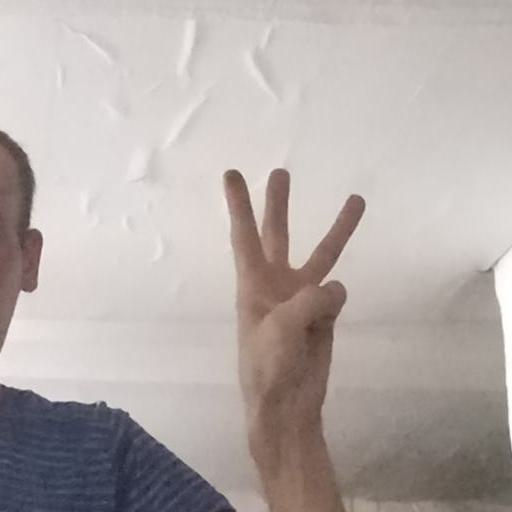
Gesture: three